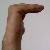
The image shows a hand gesture representing a space in Indian Sign Language.